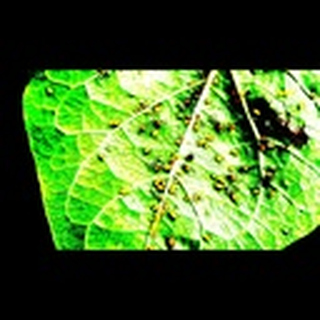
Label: cotton_aphids